Kim Il Sung and Kim Jong Il badges

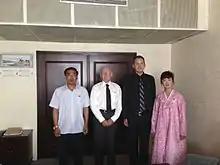
Foreigners being awarded Kim Il Sung badges at the Yanggakdo International Hotel

Virtually all North Koreans wear the badges. North Koreans begin wearing the badges at 16 years old. The badges are placed above their Korean Children's Union badges.